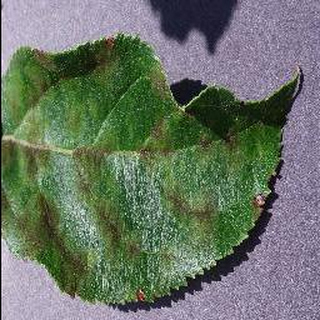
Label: apple_apple_scab